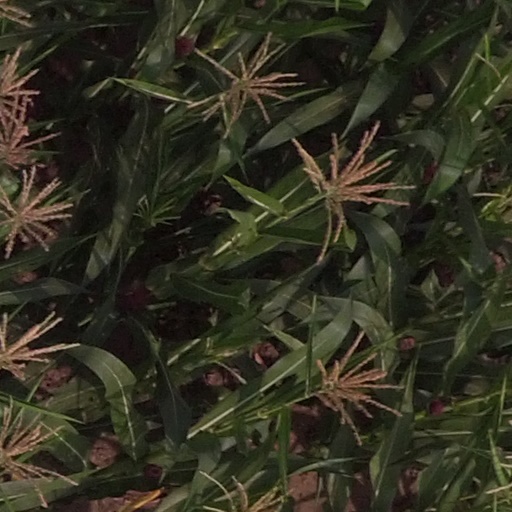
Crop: maize; corn